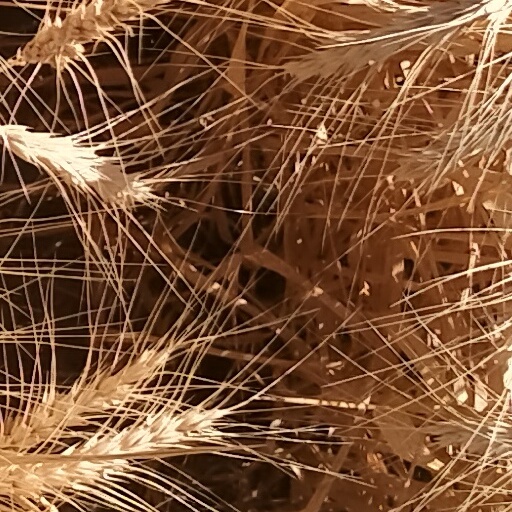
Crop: wheat